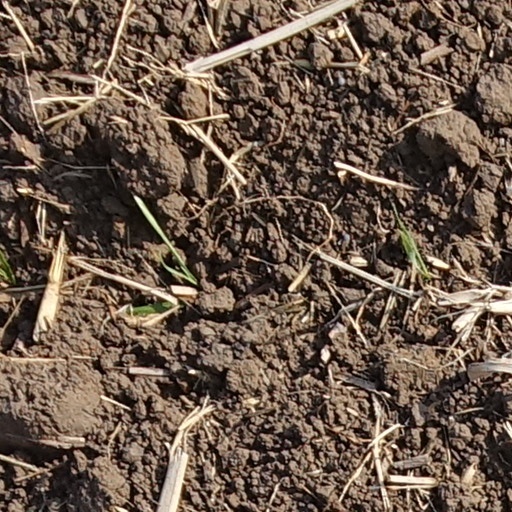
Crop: wheat